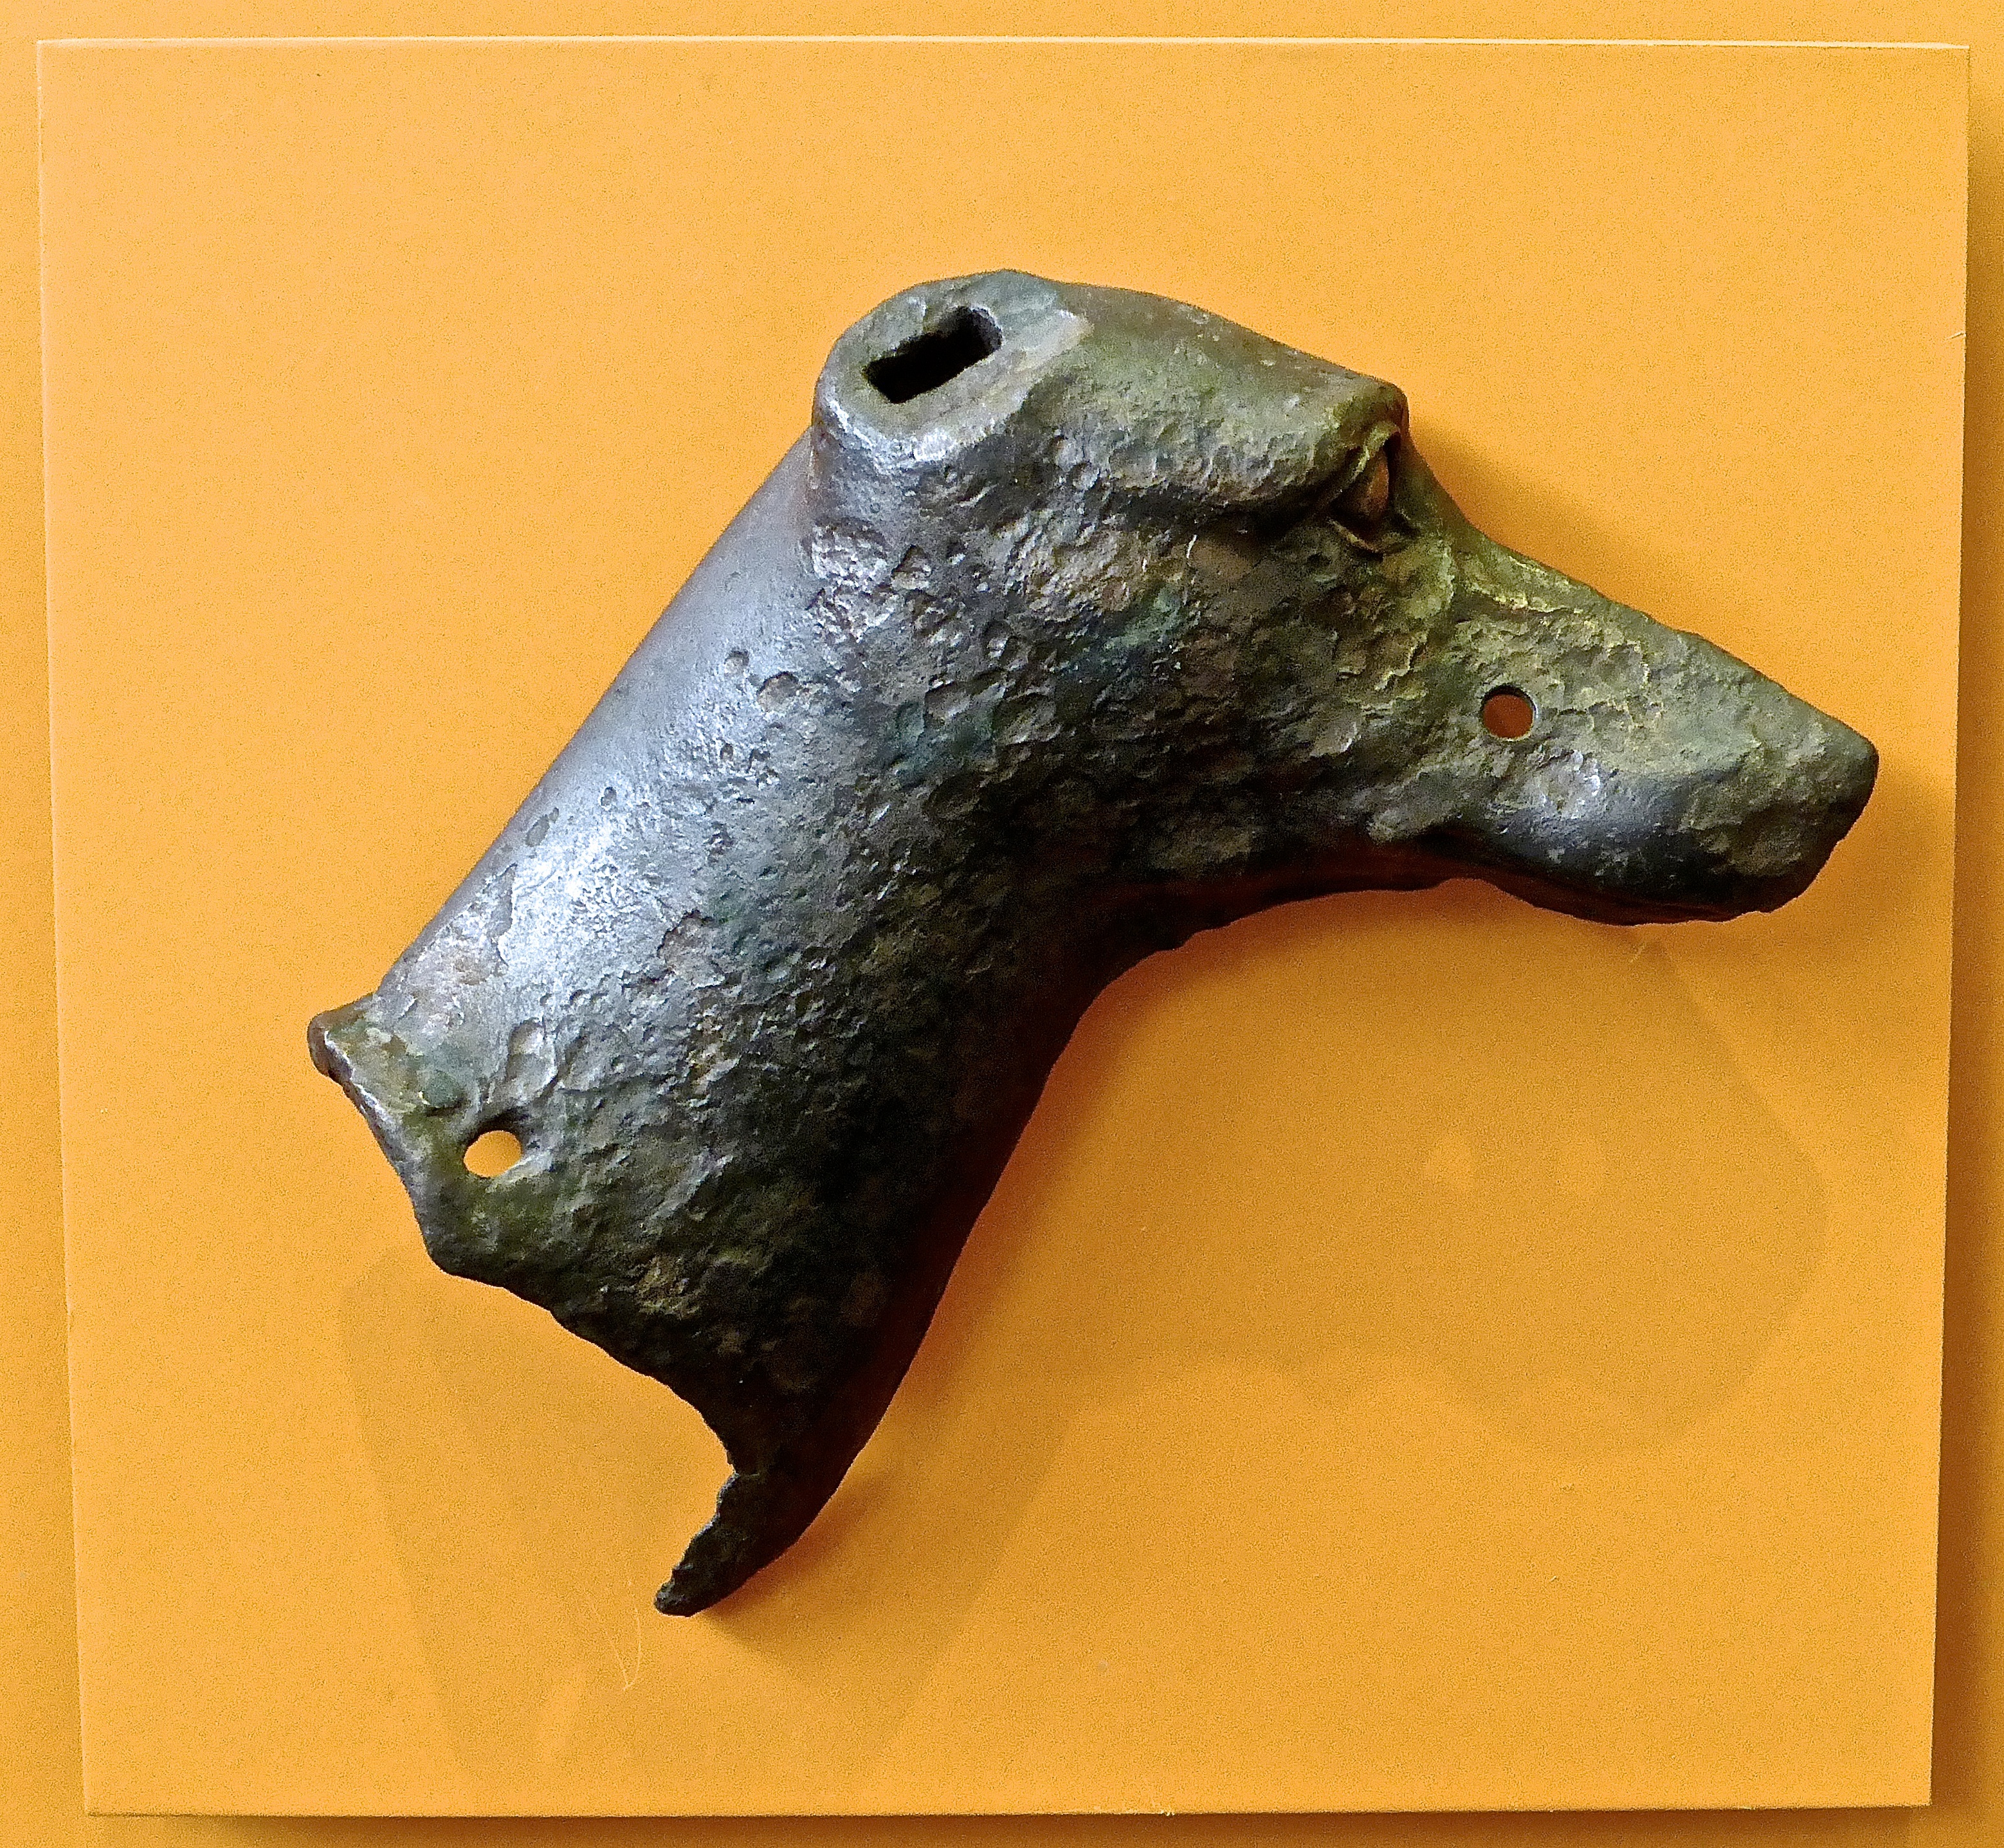
vintage, antique, old, dog, ancient, ornament, sculpture, art, head, roman, bronze, whippet, carving